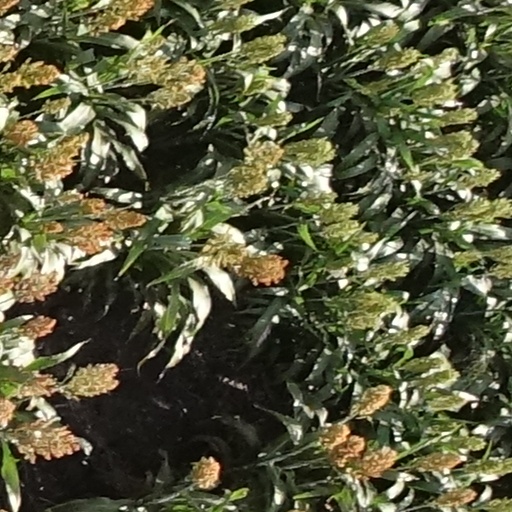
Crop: sorghum